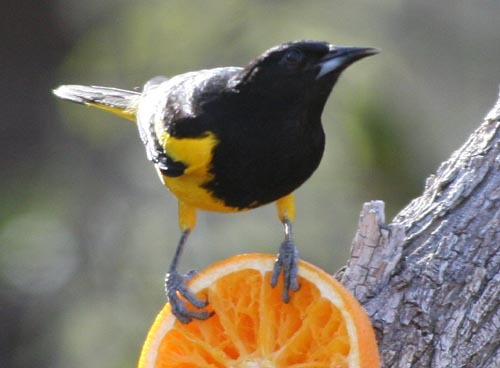
this bird has a yellow belly, a black breast and head and grey feet.
this is a bird with a yellow belly, black breast and a large beak.
a small bird with black and yellow feathers, and gray legs.
this bird is black with yellow on its stomach and has a long, pointy beak.
the birds has a black head, breast, nape and back.
this bird has wings that are black and yellow with a yellow belltya small bird with yellow belly, black breast and crown, and the bill is short and pointeda bird with a pointed black beak, black head and breast and yellow belly.
a black bird with yellow sides and abdomen.
a bird with a black and yellow body and a black crown.
Species: Scott Oriole